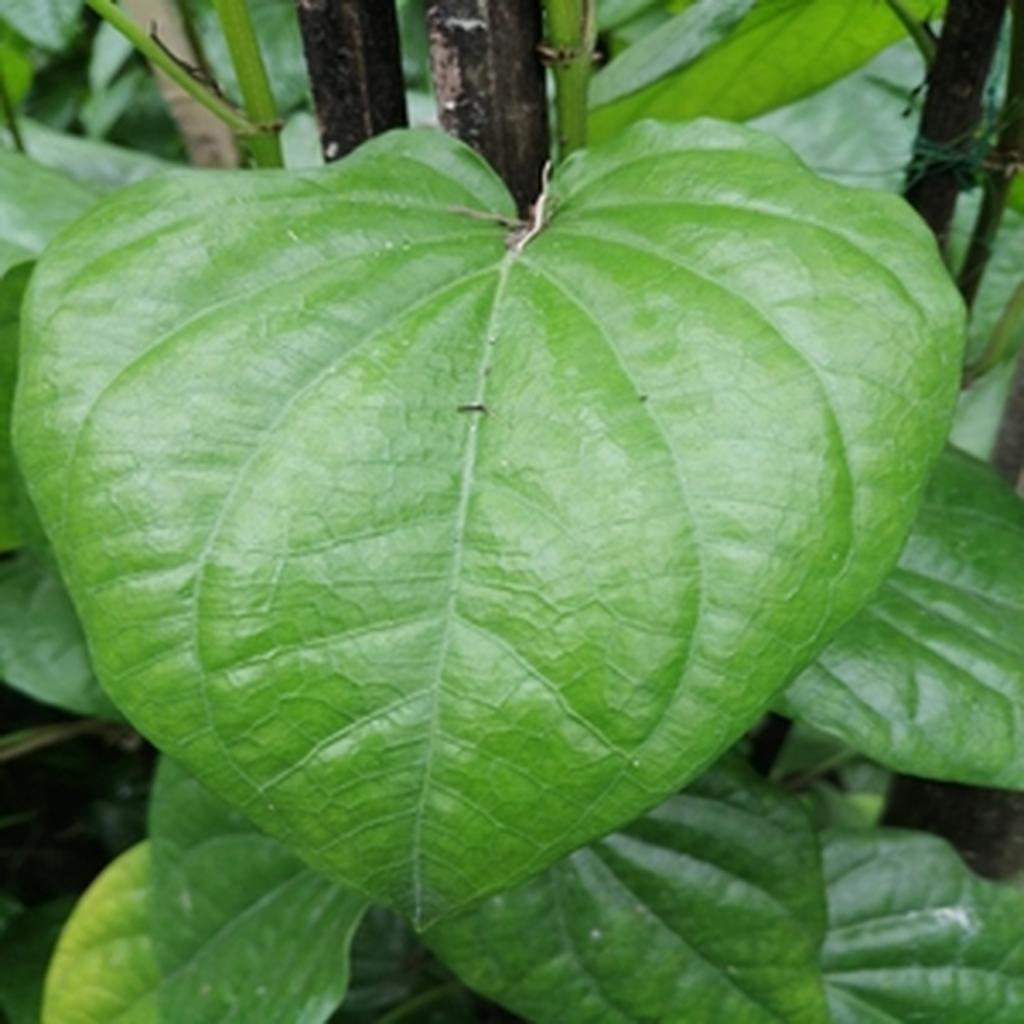
Label: Healthy_Leaf